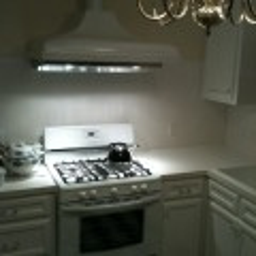
A kitchen filled with a stove top oven and lots of counter space.
Blurry image of an oven, range and oven hood.
A kitchen scene with focus on the oven.
A blurry picture of a kitchen stove and tea pot.
We are looking at a blurry photo of a kitchen stove.